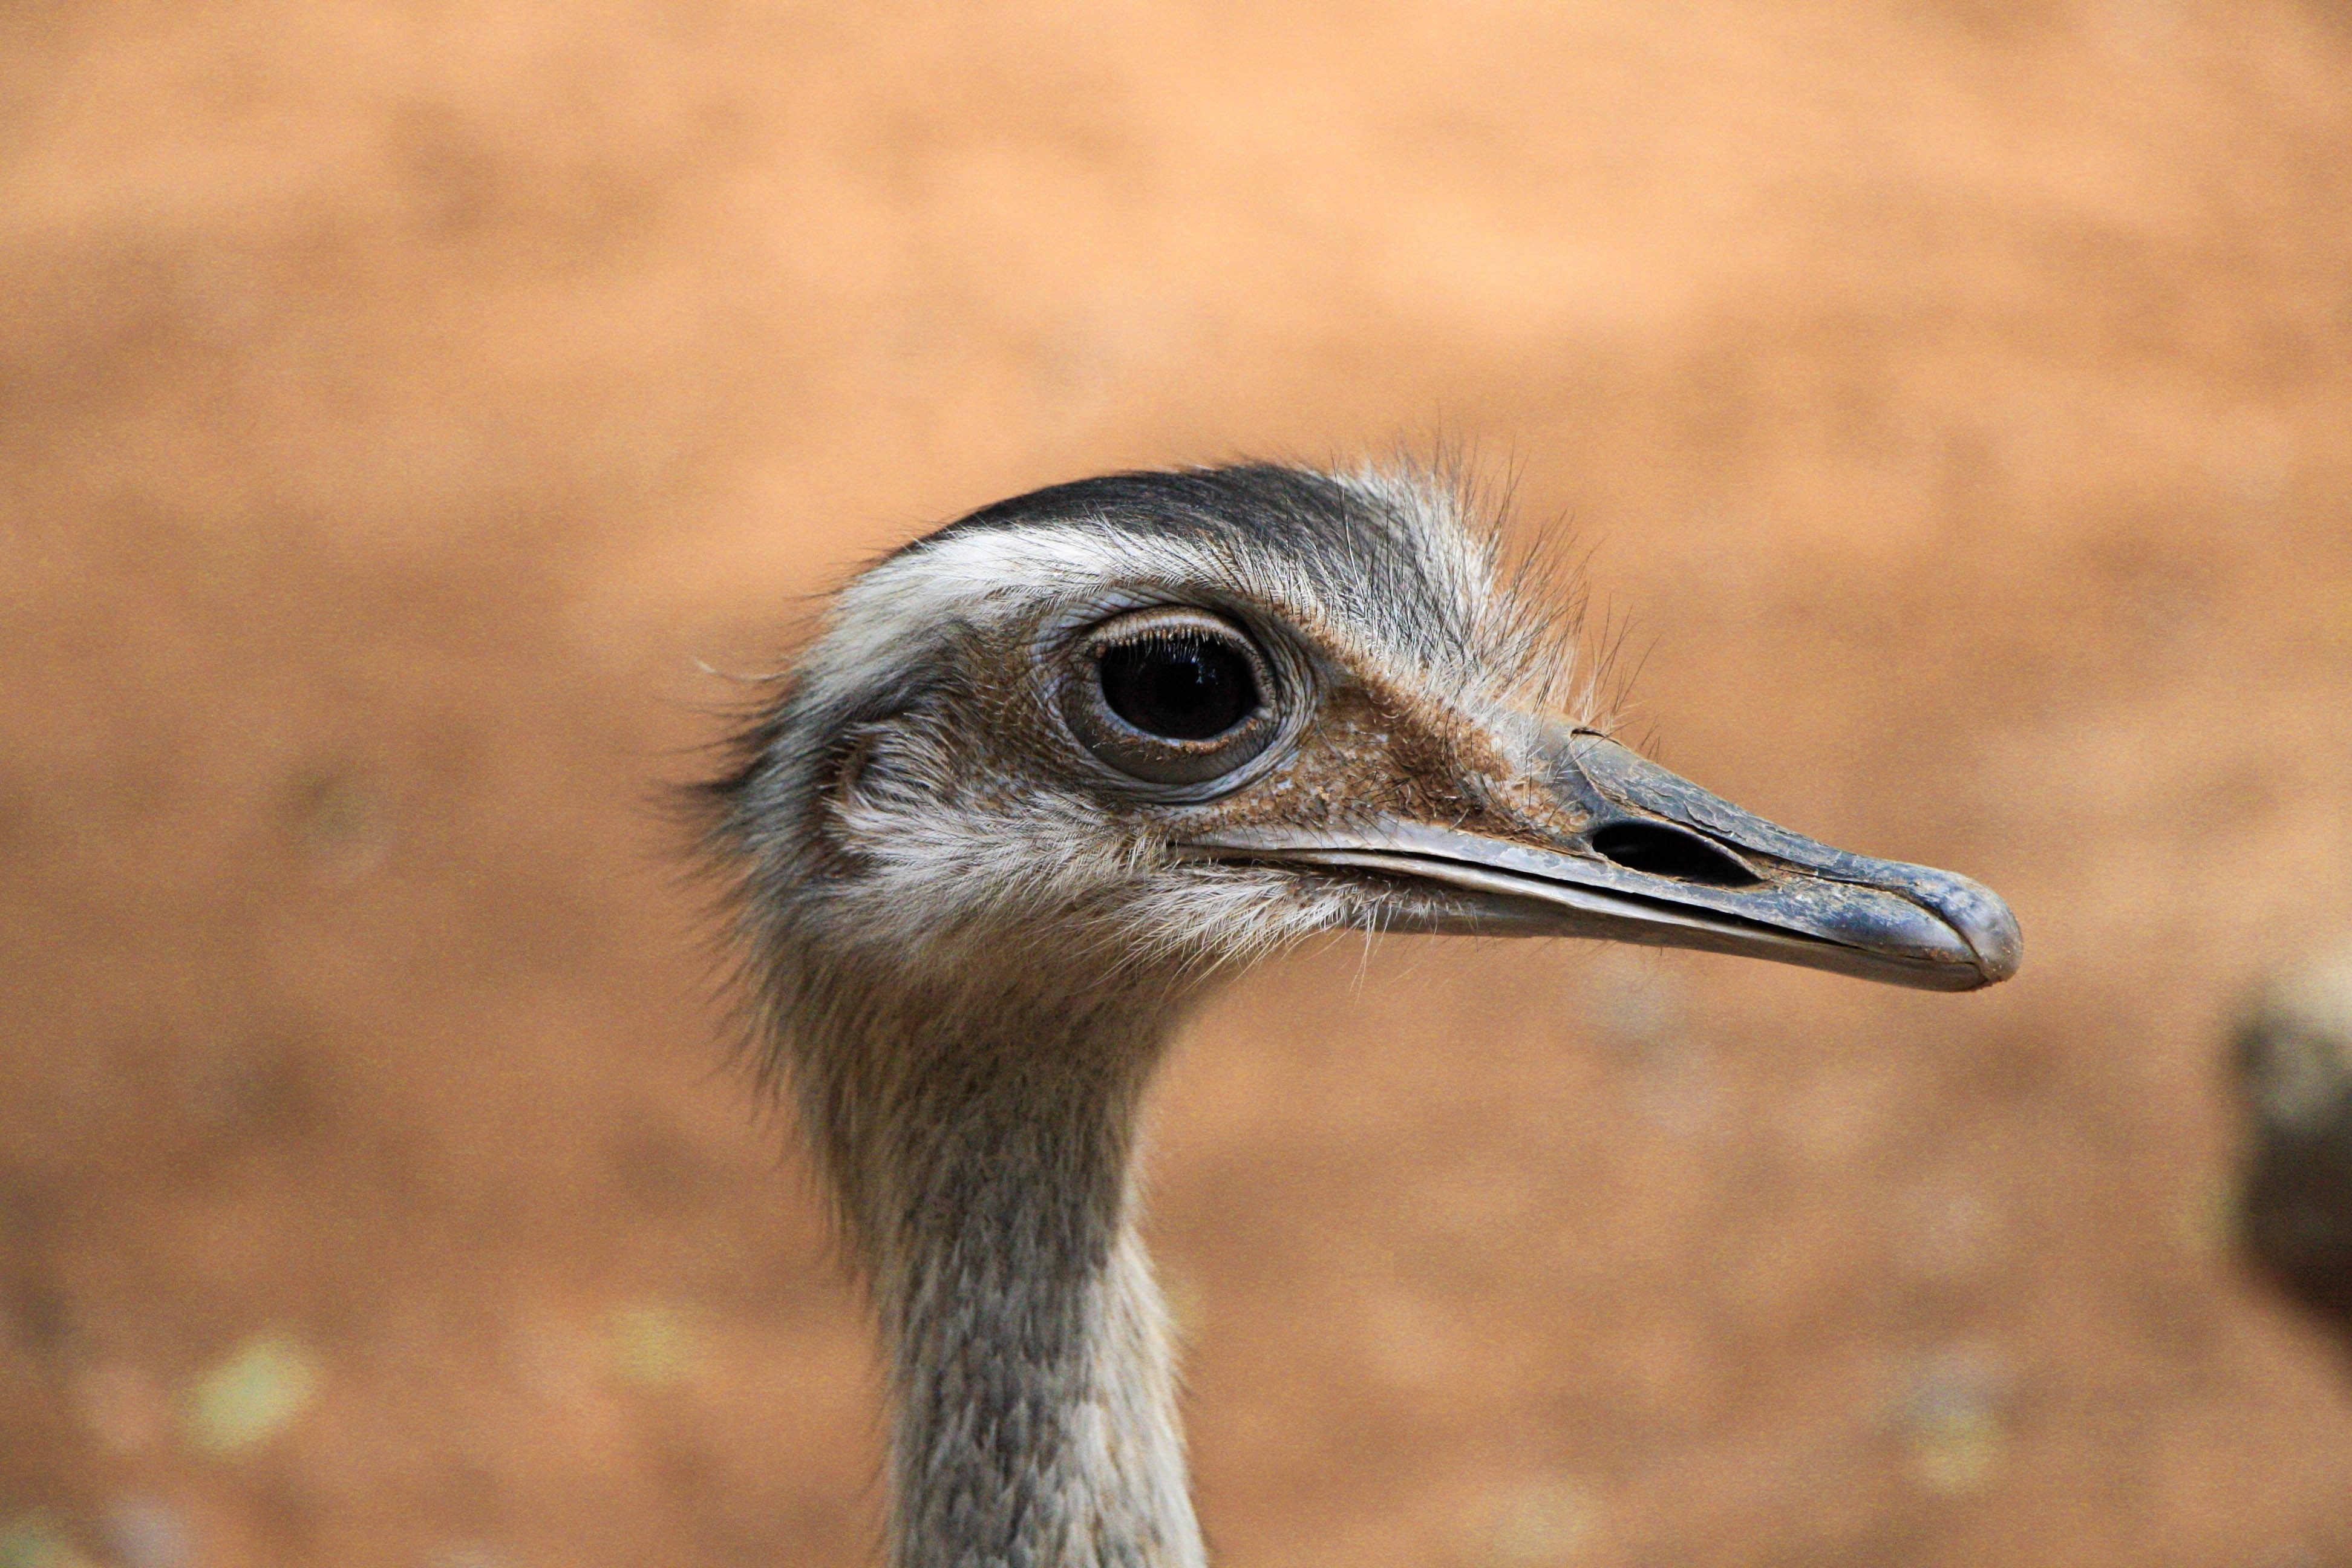
bird, animal, wildlife, wild, beak, africa, ostrich, fauna, close up, emu, head, vertebrate, big, ratite, flightless bird